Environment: real
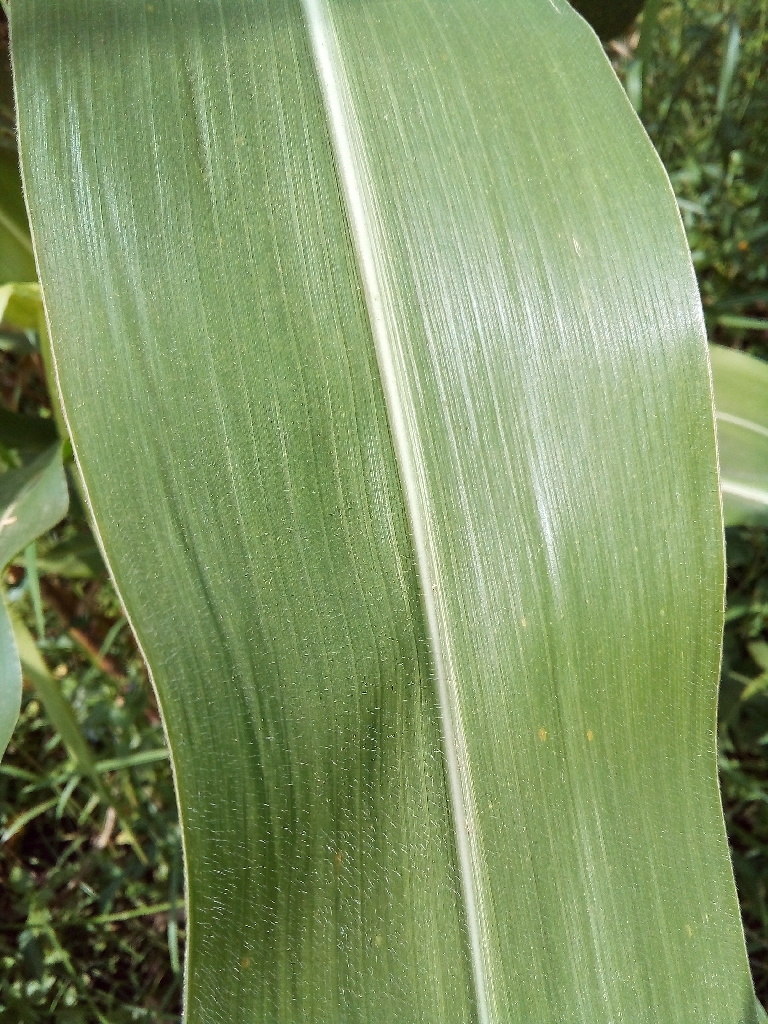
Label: healthy